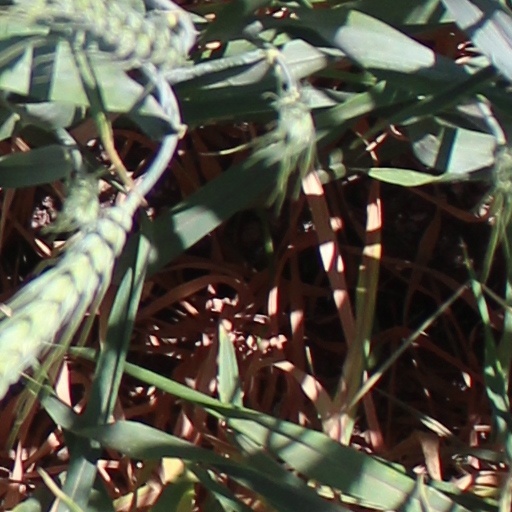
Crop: wheat